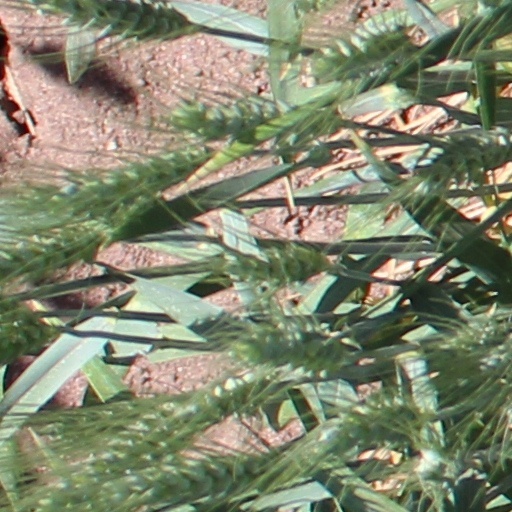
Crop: wheat